Sabretache

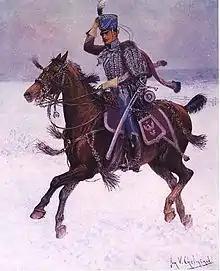
A depiction of a hussar officer of the army of the Duchy of Warsaw in 1807. His sabretache is suspended below his sabre and behind his left leg. It is emblazoned with the White Eagle of Poland

A sabretache (derived from ) is a flat bag or pouch, which was worn suspended from the belt of a cavalry soldier together with the sabre.